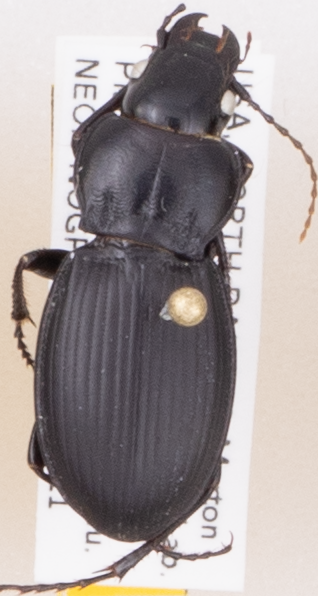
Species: Cyclotrachelus torvus
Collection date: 2019-06-11
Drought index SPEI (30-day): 1.19
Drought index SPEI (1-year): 1.382
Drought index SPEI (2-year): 0.9